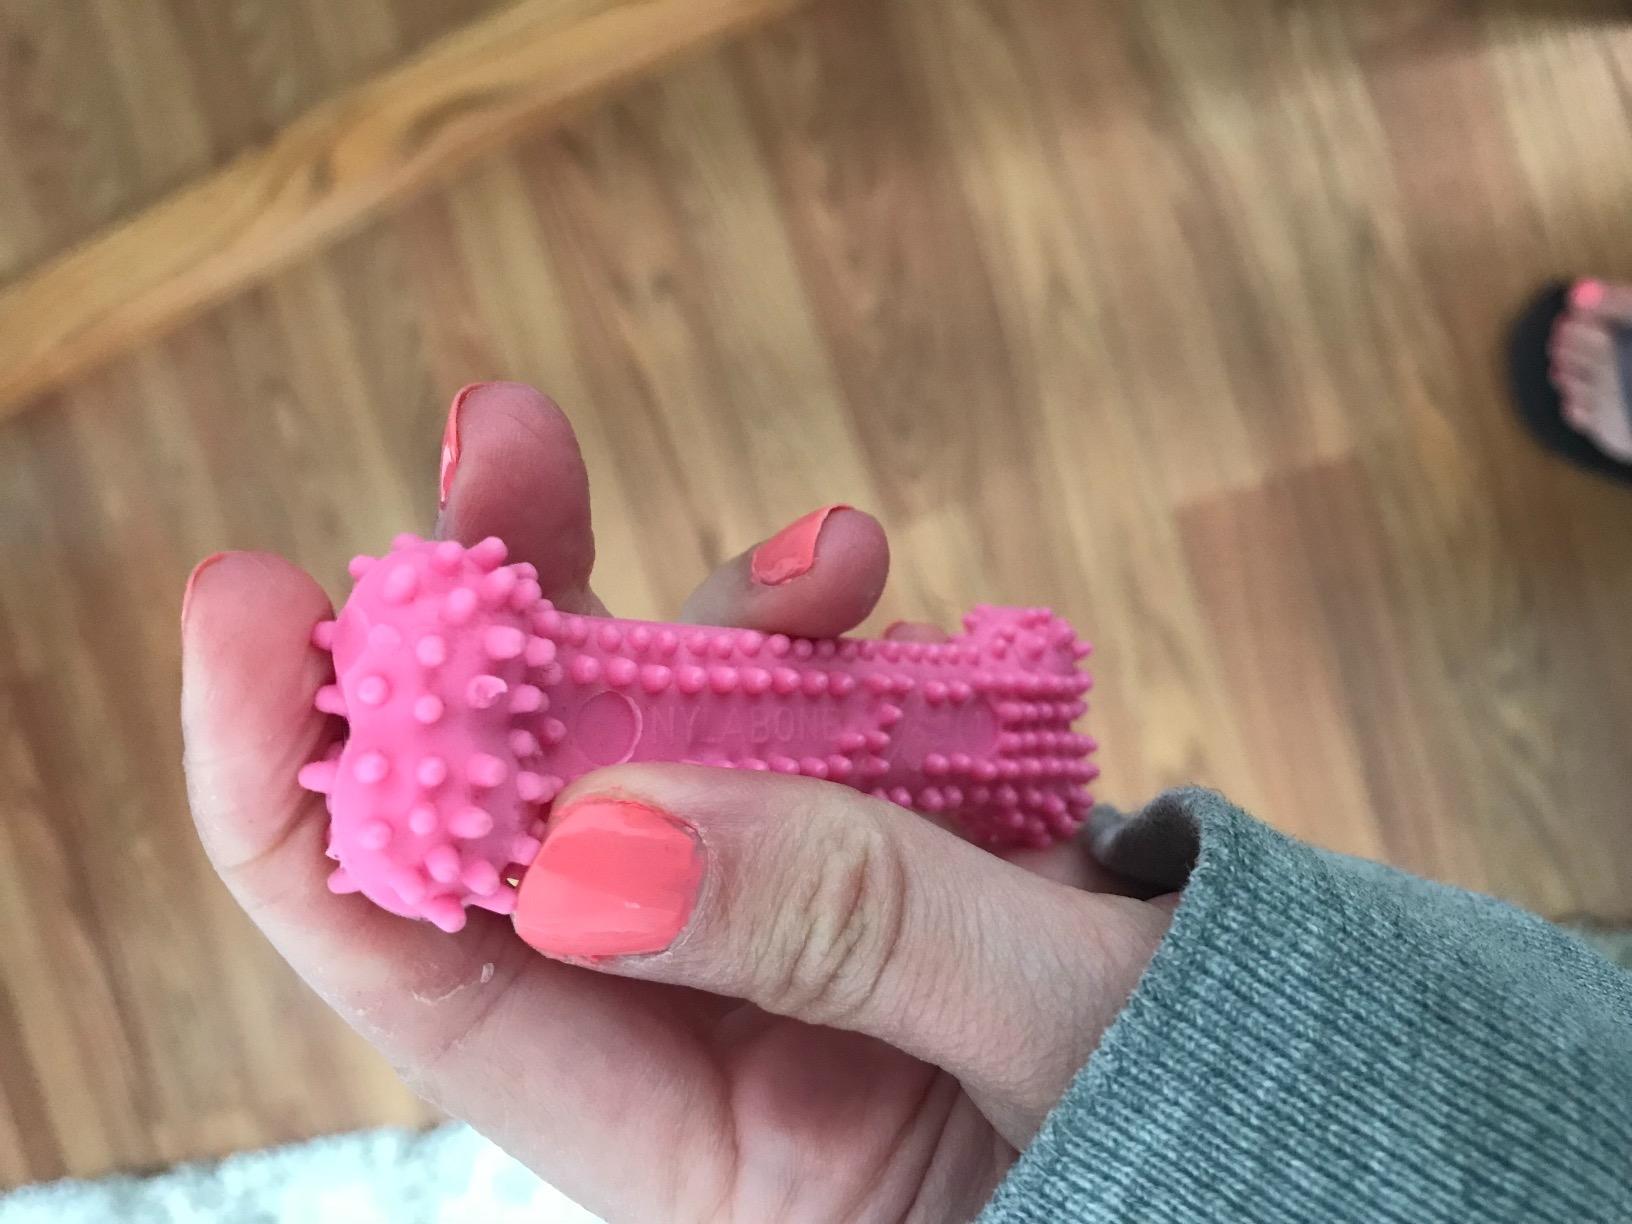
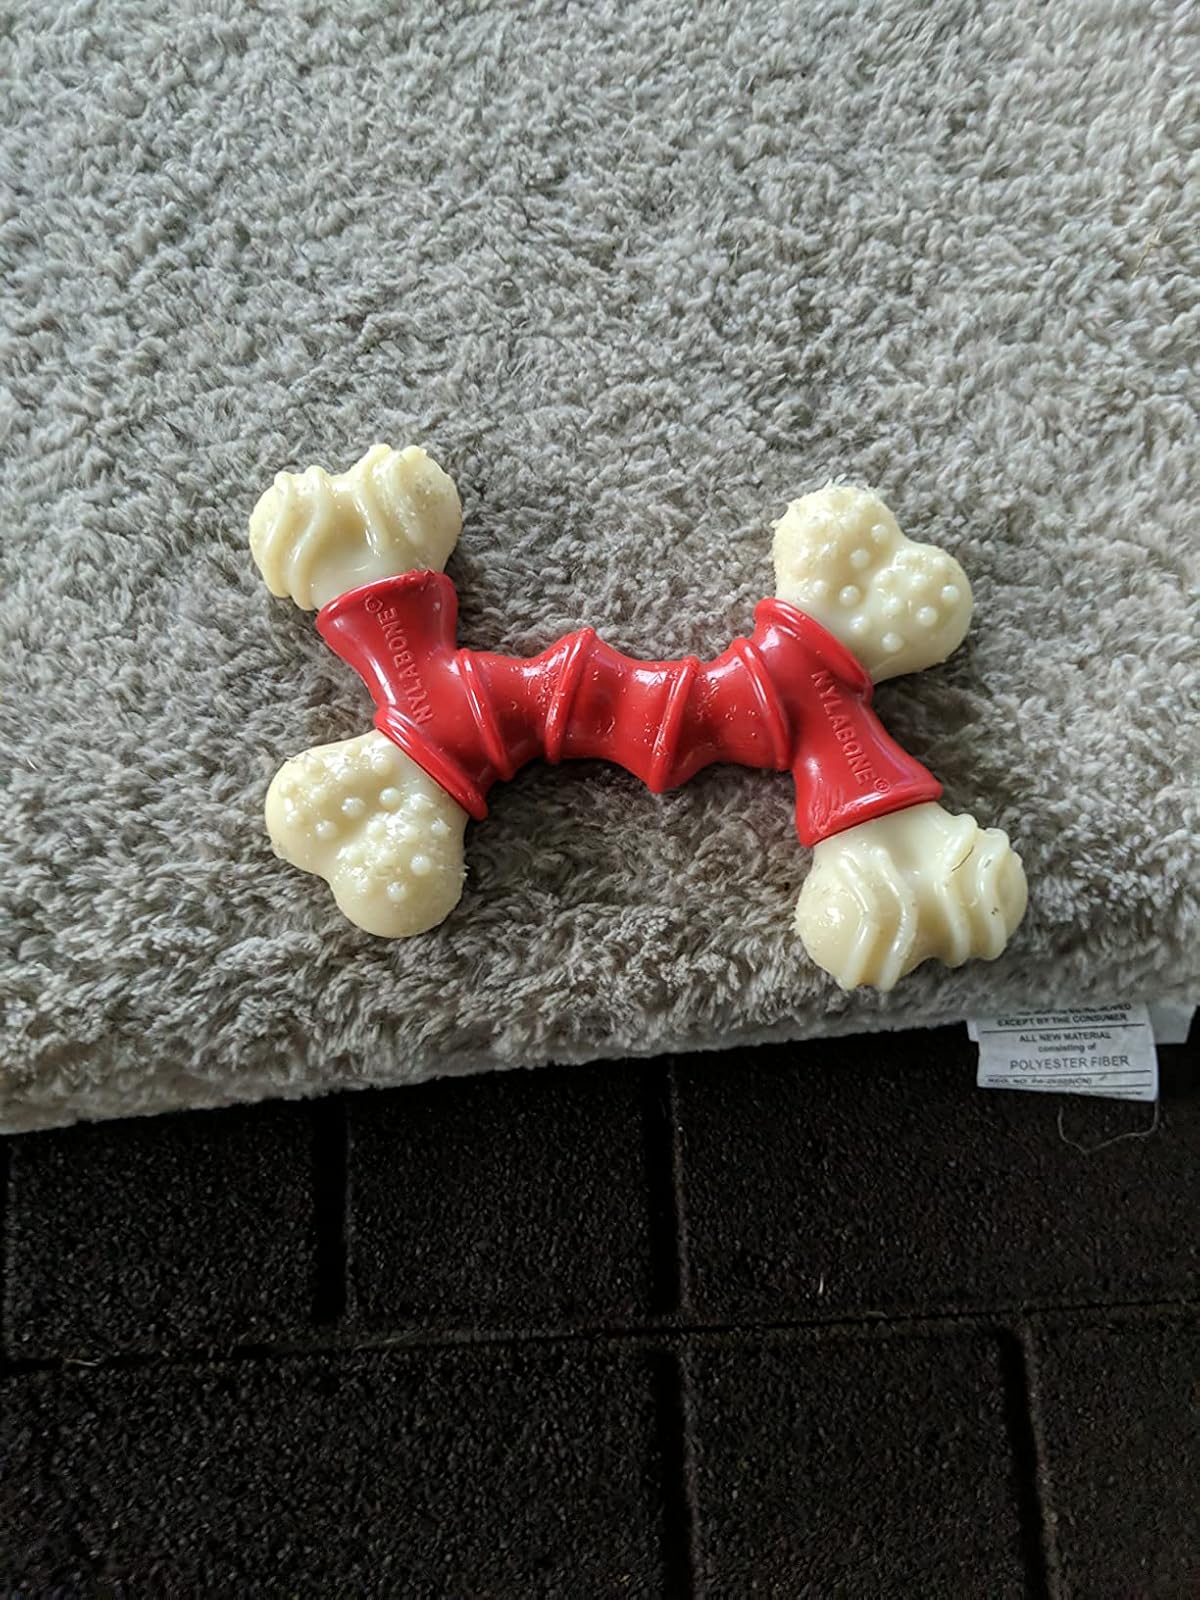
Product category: items_toy
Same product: no